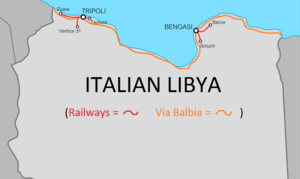
La litoranea Balbo, ou via Balbia, après 1940, est une route qui parcourait sur toute sa longueur la côte de la colonie de la Libye italienne. Après les années 1960, elle est devenue l'autoroute côtière libyenne.